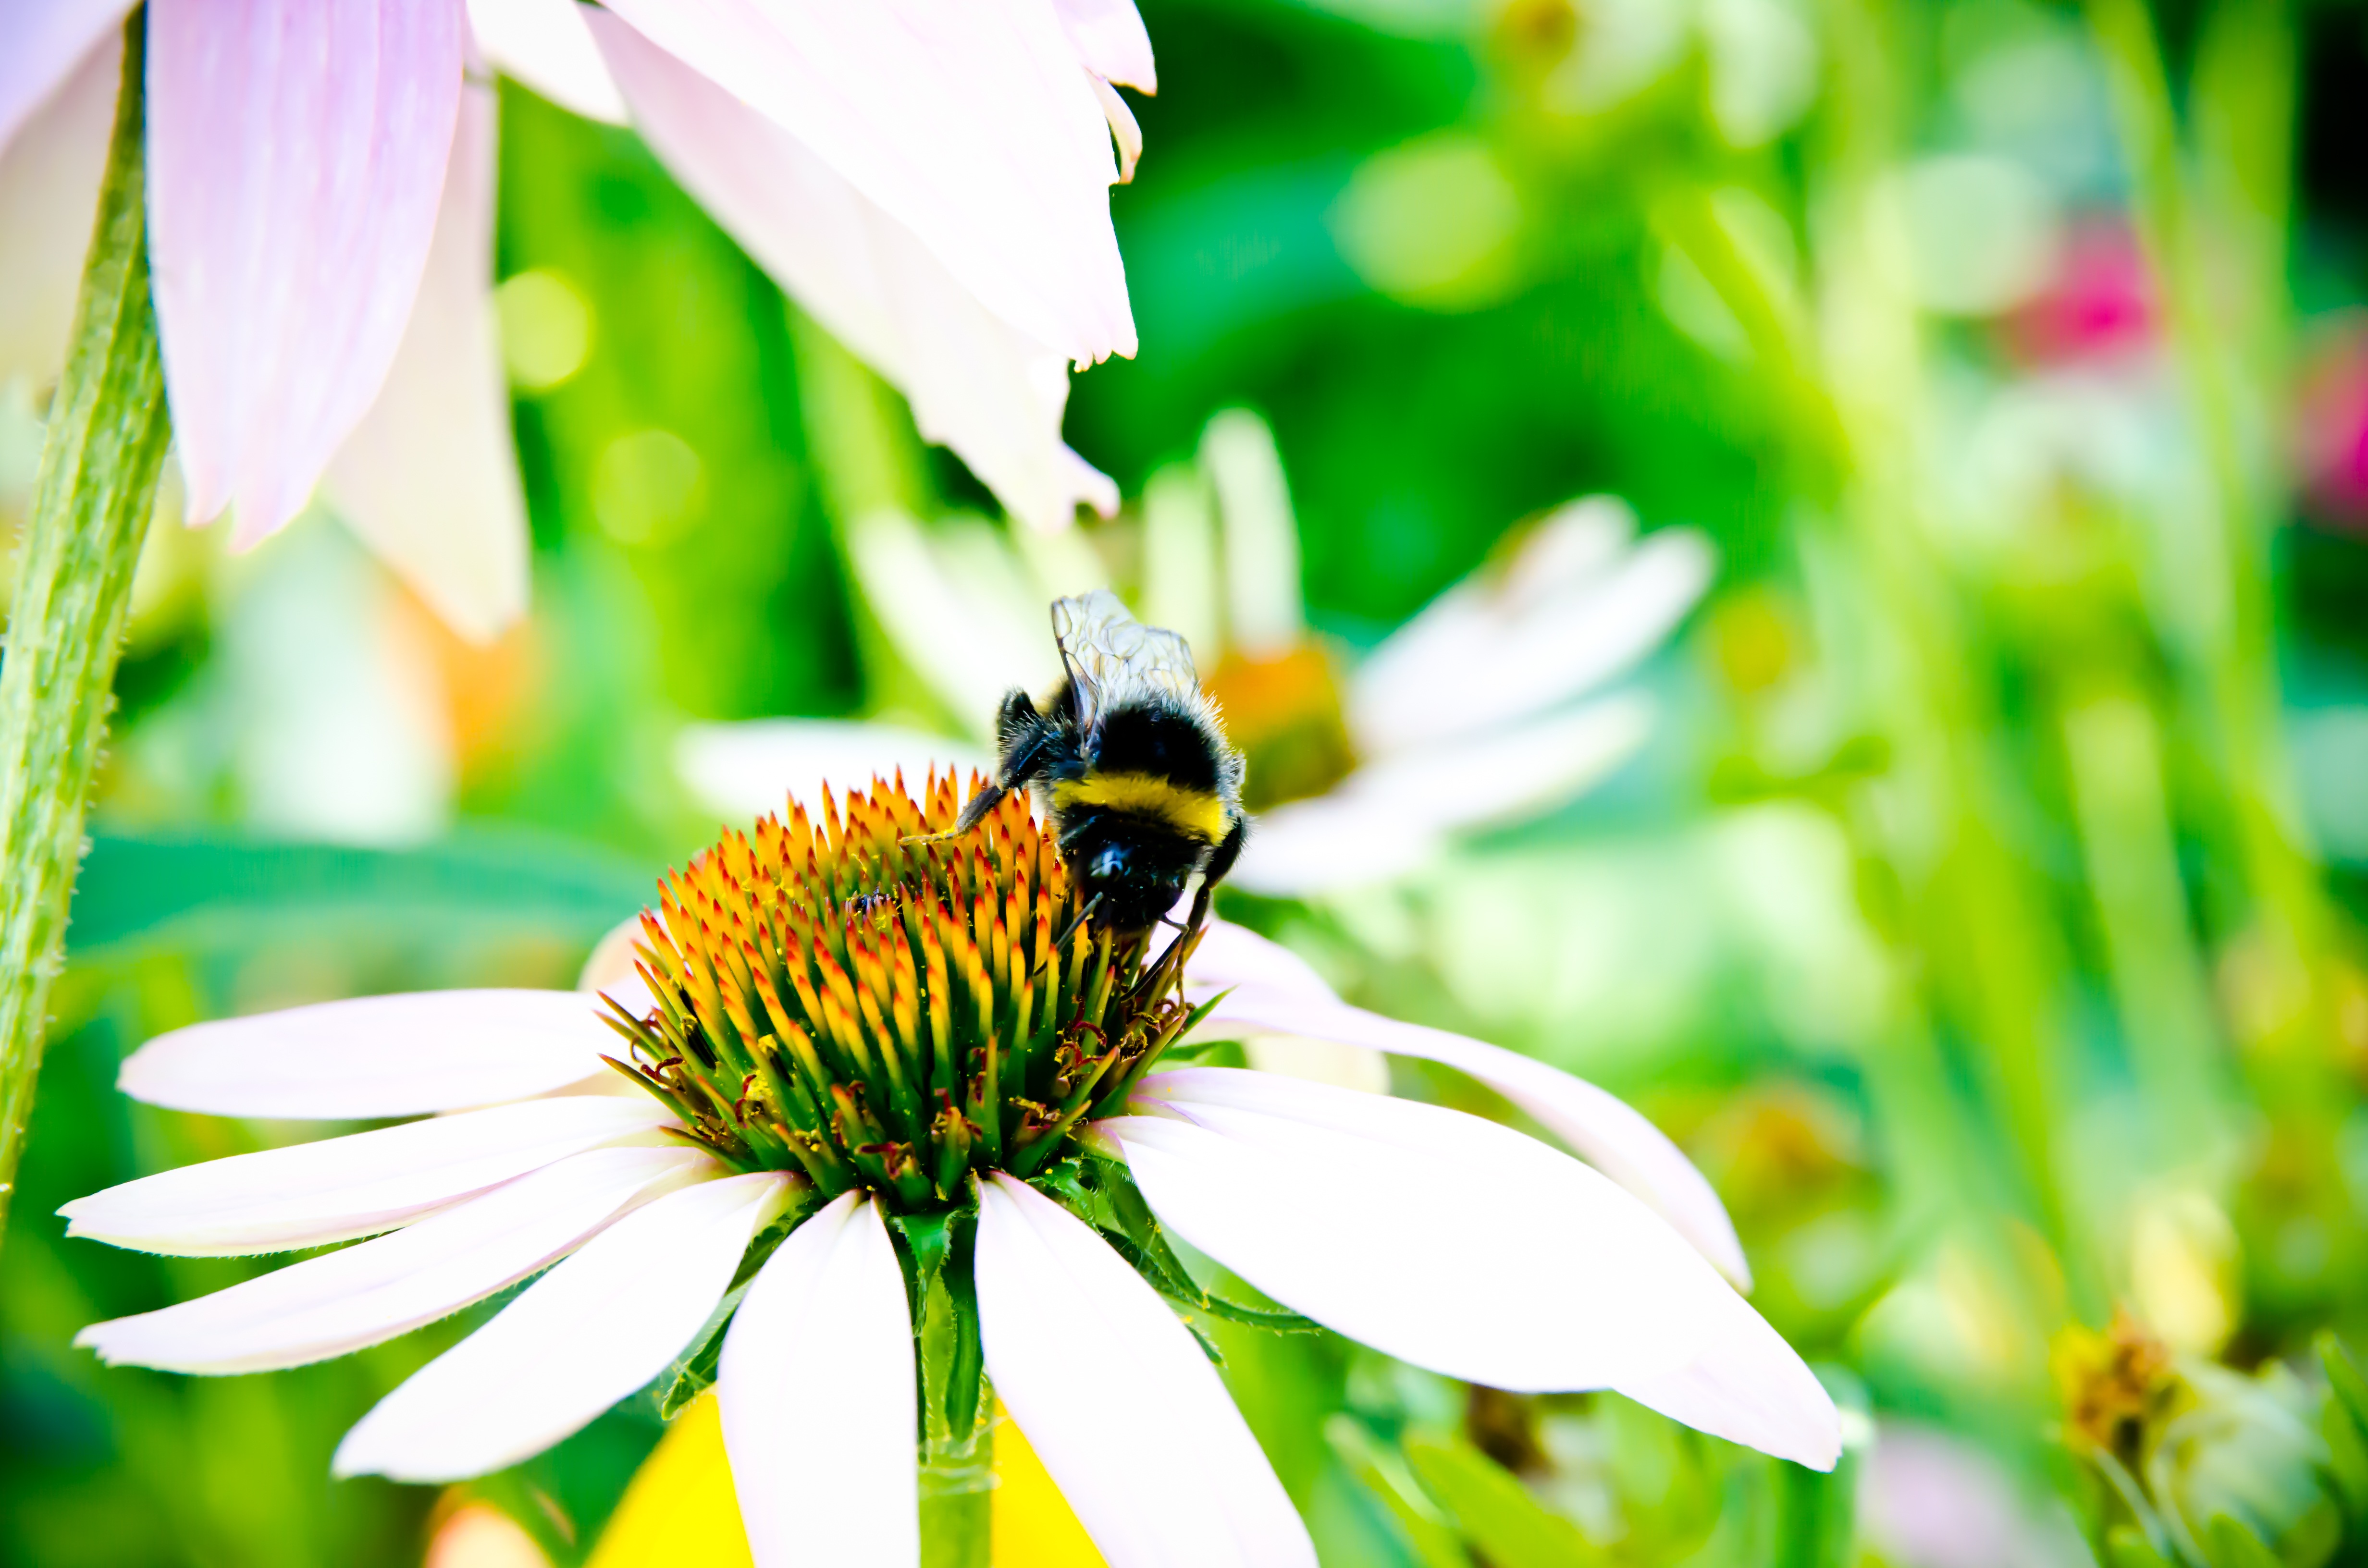
nature, blossom, plant, meadow, leaf, flower, purple, petal, summer, pollen, green, insect, botany, yellow, flora, fauna, invertebrate, wildflower, close up, bee, insects, bumblebee, purple flower, nectar, macro photography, honey bee, membrane winged insect, bee collectiong pollen